Pselaphostena arnoldi

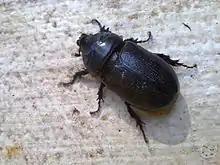
"Pselaphostena arnoldi" is often compared to the rhinoceros beetle (see above)

Pselaphostena arnoldi is a beetle in the genus "Pselaphostena" of the family Mordellidae. It was described in 1950 by Franciscolo.